Convent of St. Francis, Valladolid

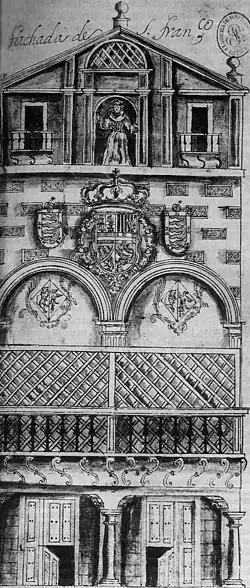
Drawing of the convent façade by Ventura Pérez to illustrate the "History of Valladolid" by Juan Antolínez de Burgos.

The Convent of St. Francis (Spanish: "Convento de San Francisco"), in Valladolid, Spain, was founded in the 13th century and located outside the city walls, in front of the market square (which would become the future "Plaza Mayor"). The convent was protected and sponsored in that century by Doña Violante, wife of King Alfonso X of Castile ('Alfonso the Wise'). Its existence had a great impact on the social and religious life of Valladolid, extending its life until 1836, when it was demolished and its huge plot of land was divided up and put up for sale. From that date, it became part of the lost patrimony of Valladolid.